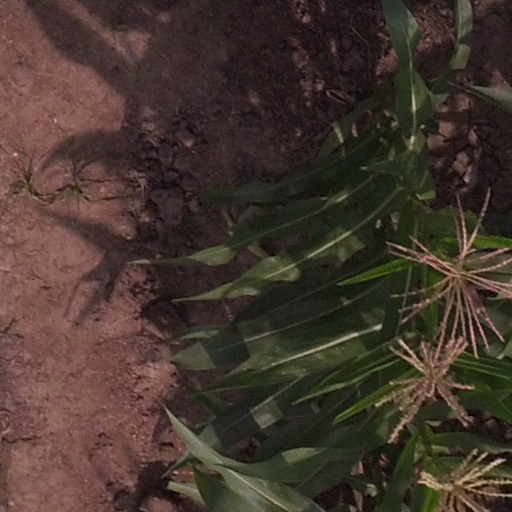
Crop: maize; corn